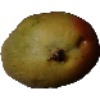
Label: Papaya 1